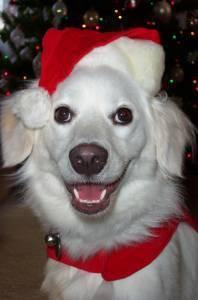
dog